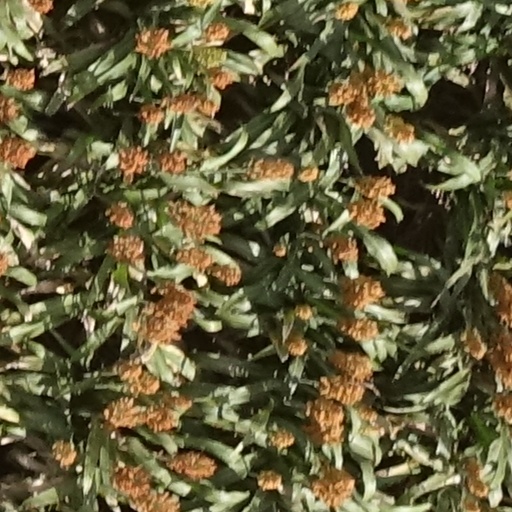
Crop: sorghum